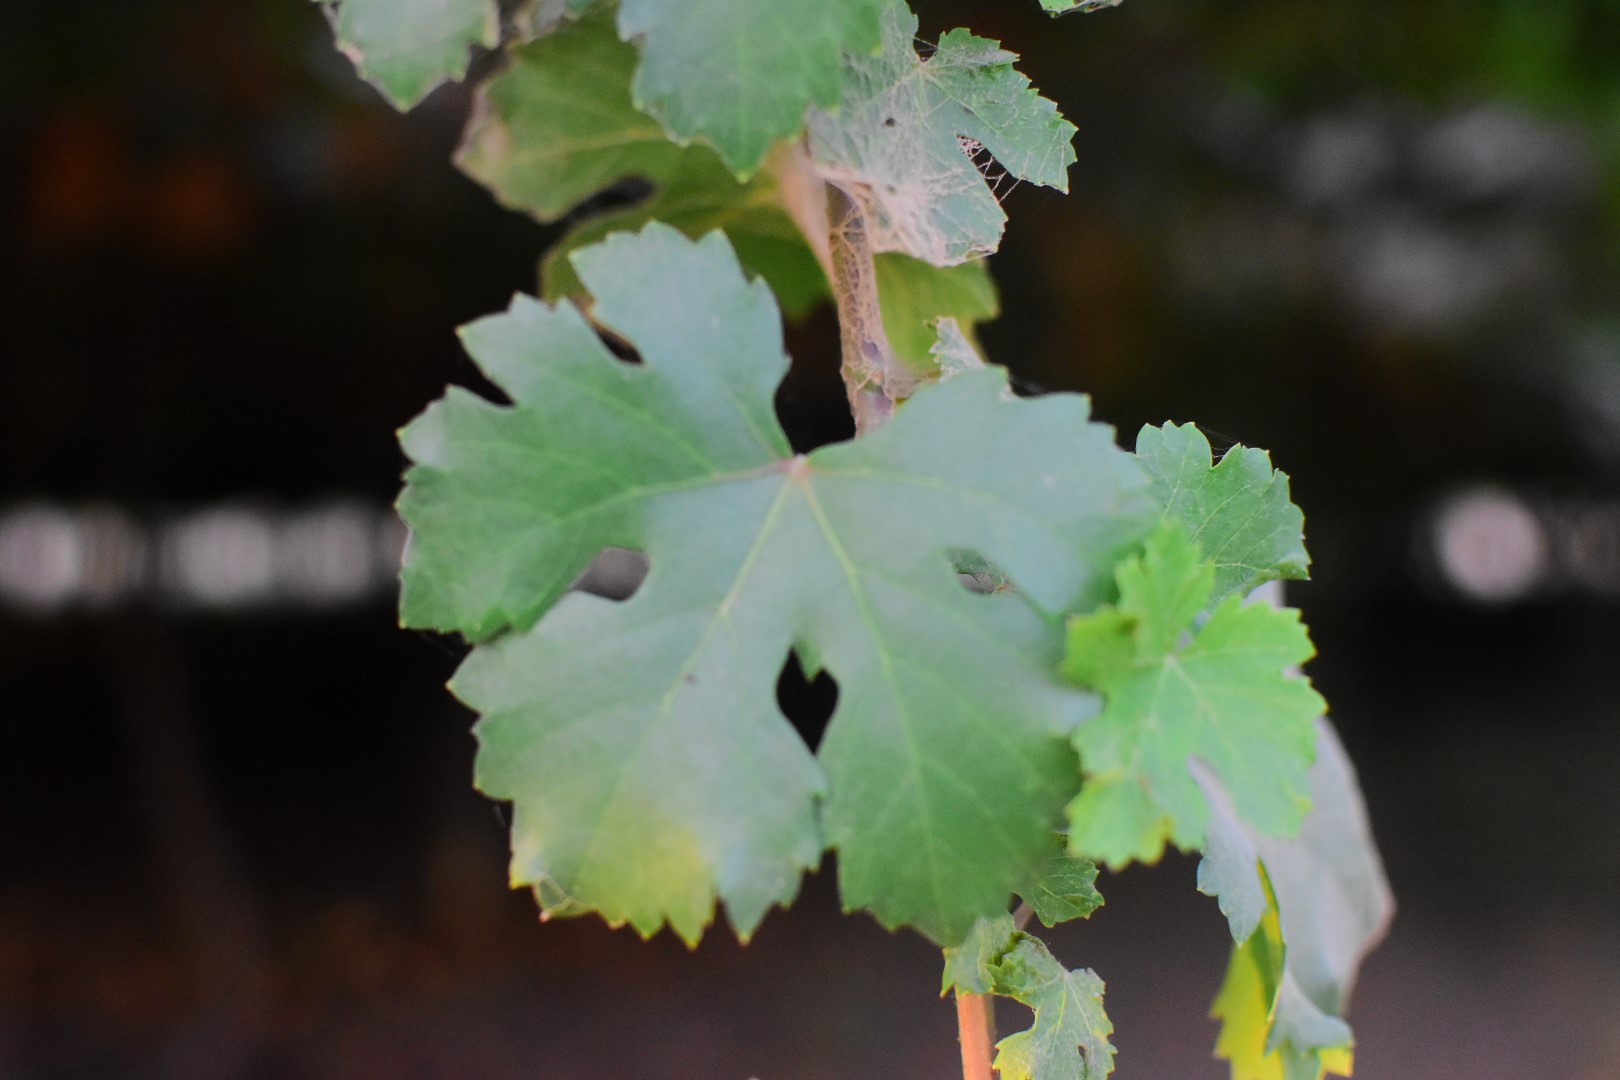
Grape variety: Aswud Balad